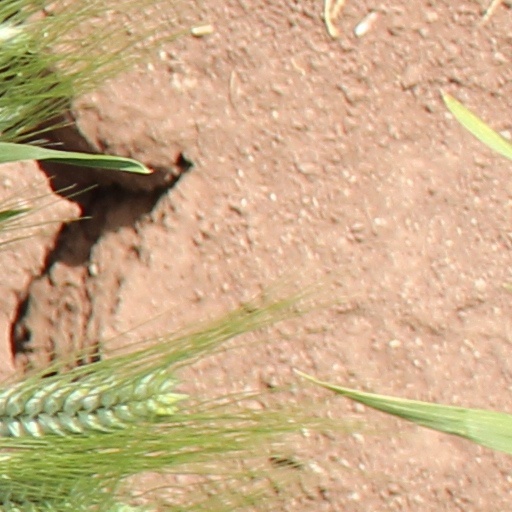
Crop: wheat